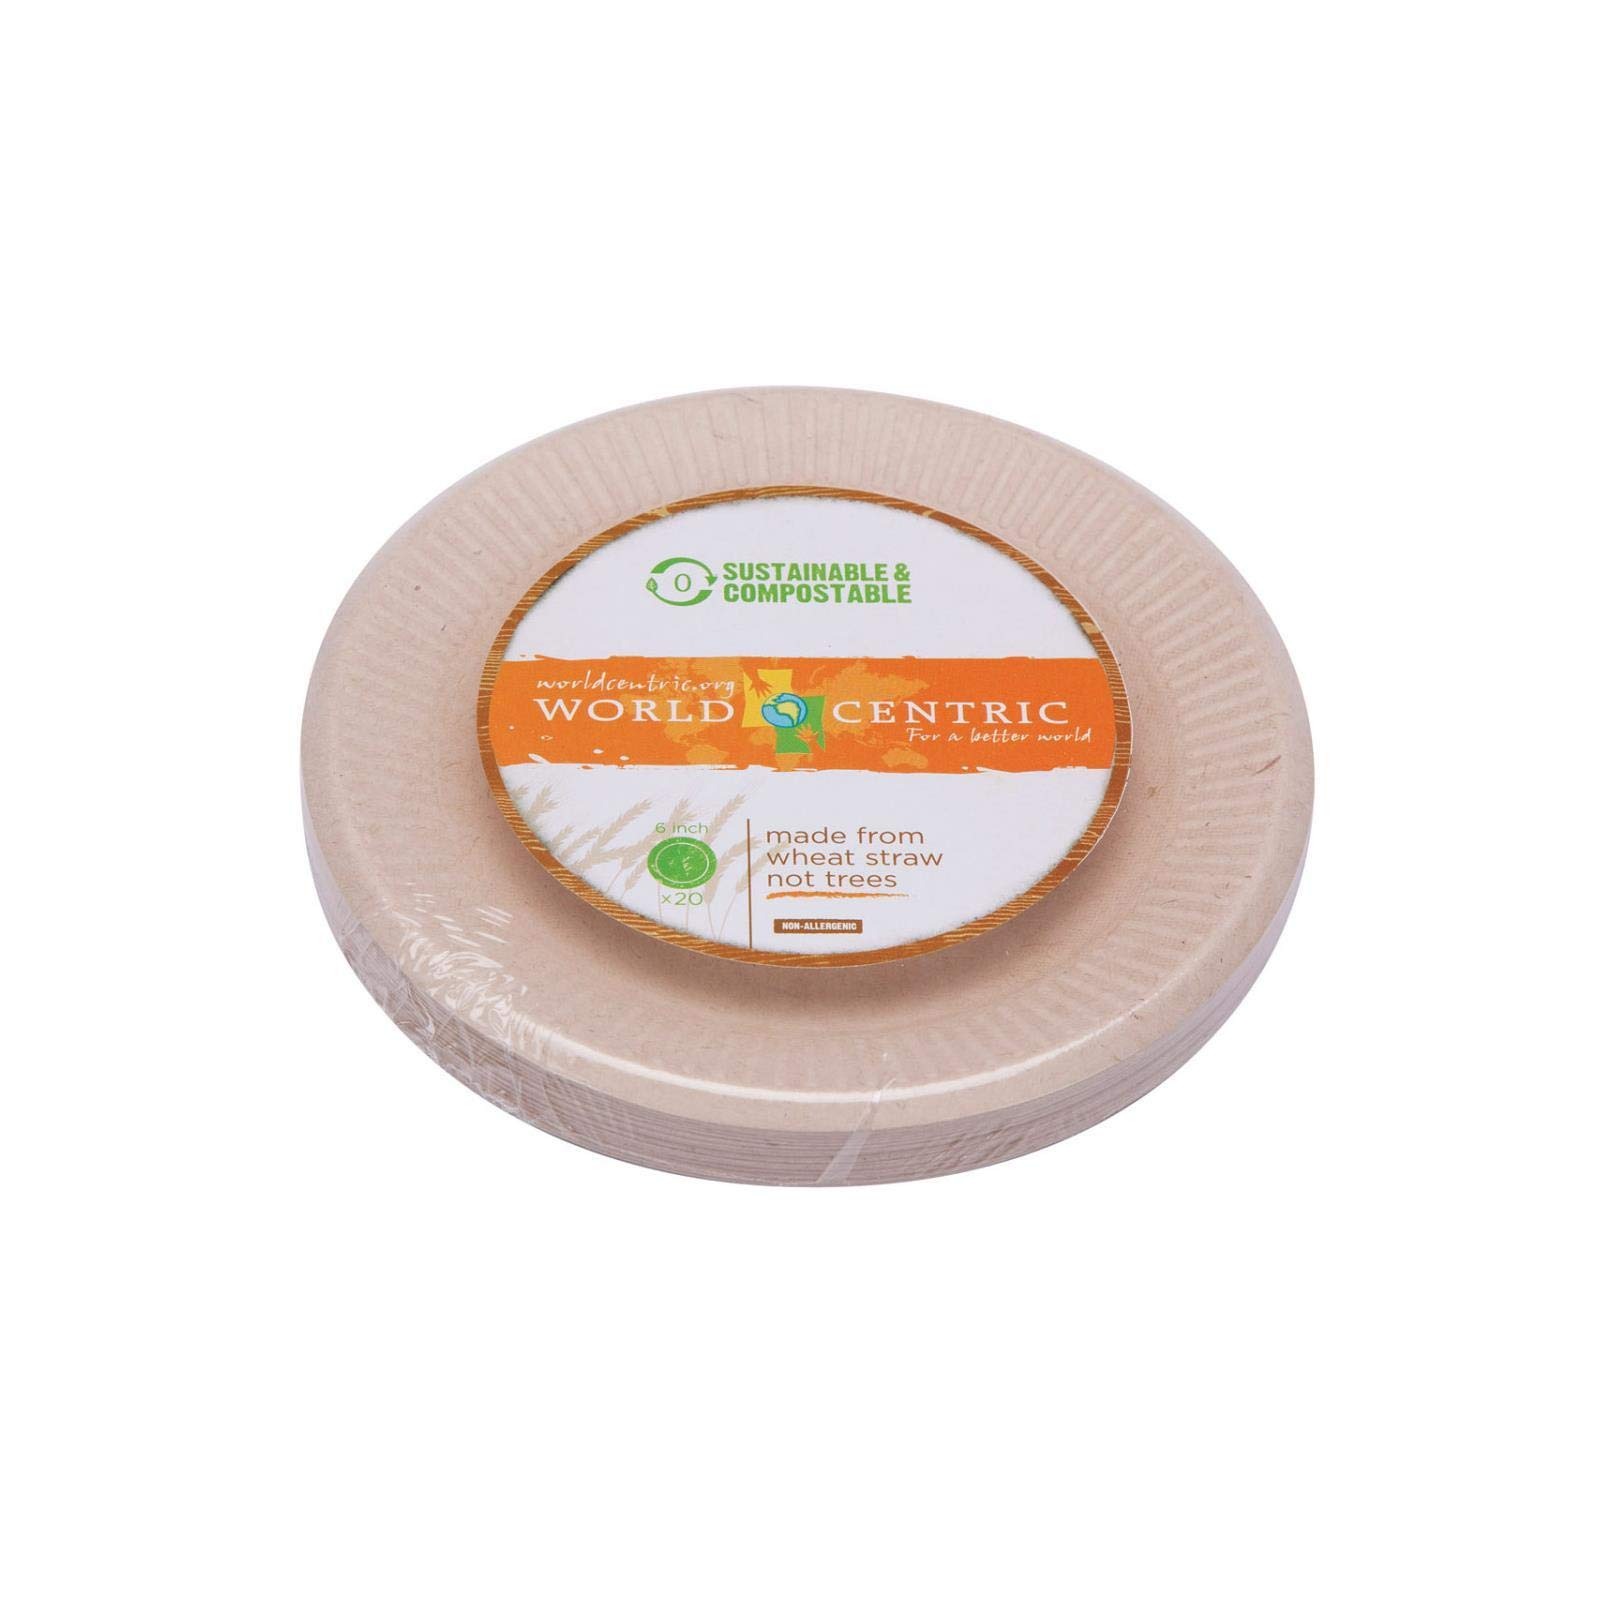
Item Name: World Centric Plate Fiber Ripple Edge 6
Product Description: World Centric 6" ripple edge fiber plates are made from bamboo and unbleached plant fiber. Great for hot or cold food, these fiber plates are compostable, durable, soak-proof, freezer safe, and have no wax or plastic lining. Our fiber plates are the eco-friendly choice for special events, catered events, and cafeterias. Composts in 2 to 4 months in a commercial composting facility.
Value: 1.0
Unit: Count

Price: 6.98